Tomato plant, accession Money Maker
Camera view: vertical (180 deg); turntable rotation: 30 degrees
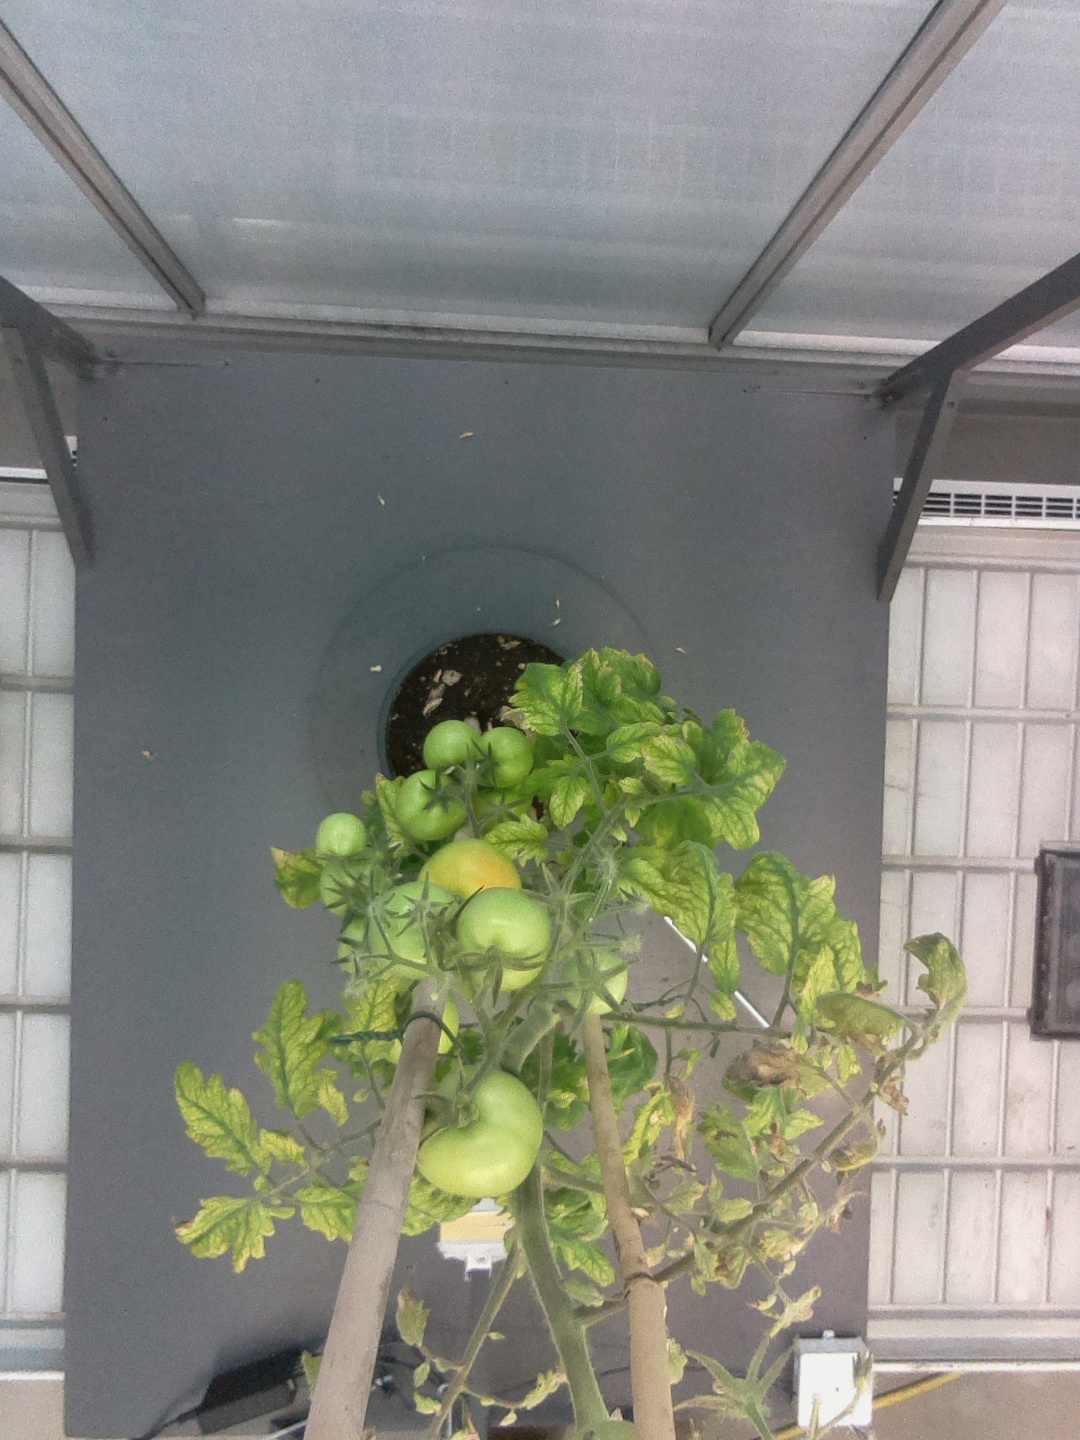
BBCH growth stage 78: 80% -90% of final fruit size